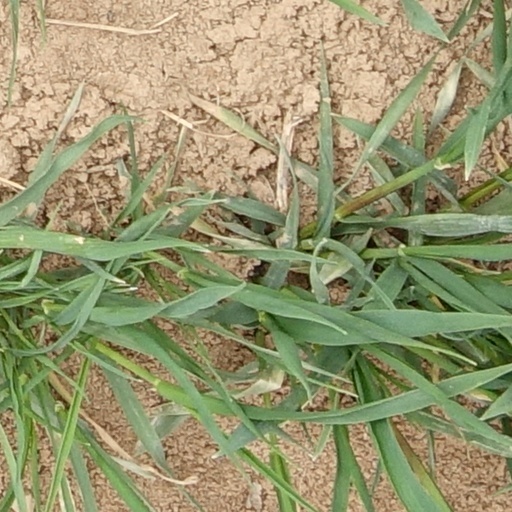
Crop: wheat